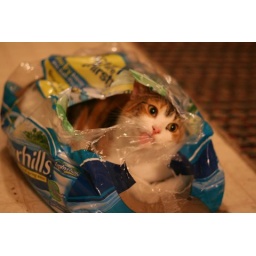
Chloe in a bottled water box